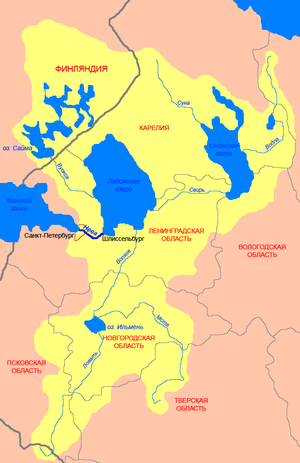
Neva
Nevas afvandingsområde
Neva er en flod I det nordvestlige Rusland, som udspringer fra søen Ladoga, løber gennem Leningrad oblast og Sankt Petersborg og munder ud i Den Finske Bugt. På trods af dens forholdsvis korte løb er Neva alligevel den tredjestørste flod i Europa, efter floderne Volga og Donau, målt på vandgennemstrømningen.